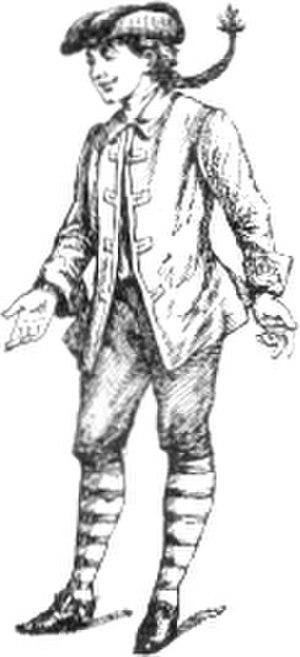
Jocrisse est un personnage de comédie.